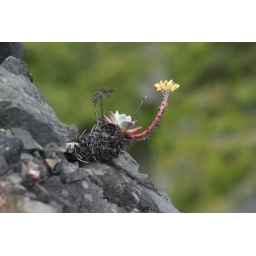
Some sort of weird plant clinging to the rock face. The green in the background is the ground below the cliff face.